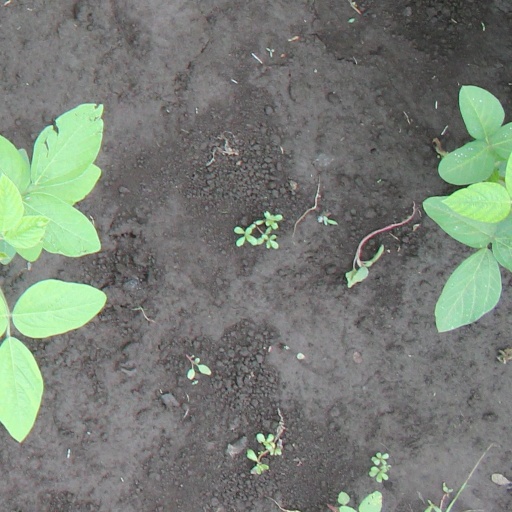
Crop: soybean